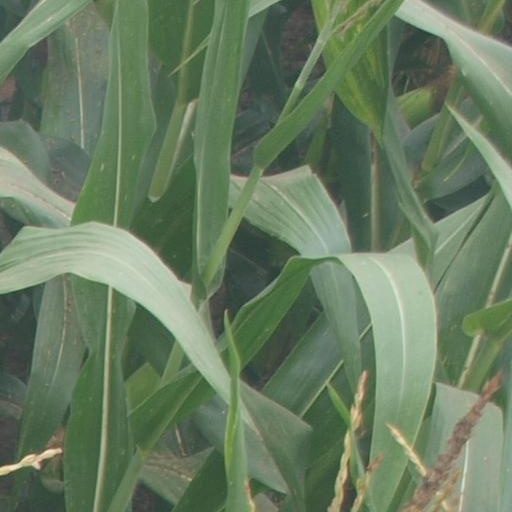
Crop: maize; corn